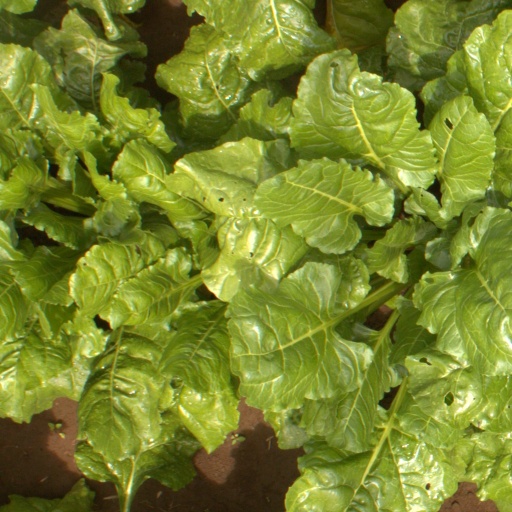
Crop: sugar beet